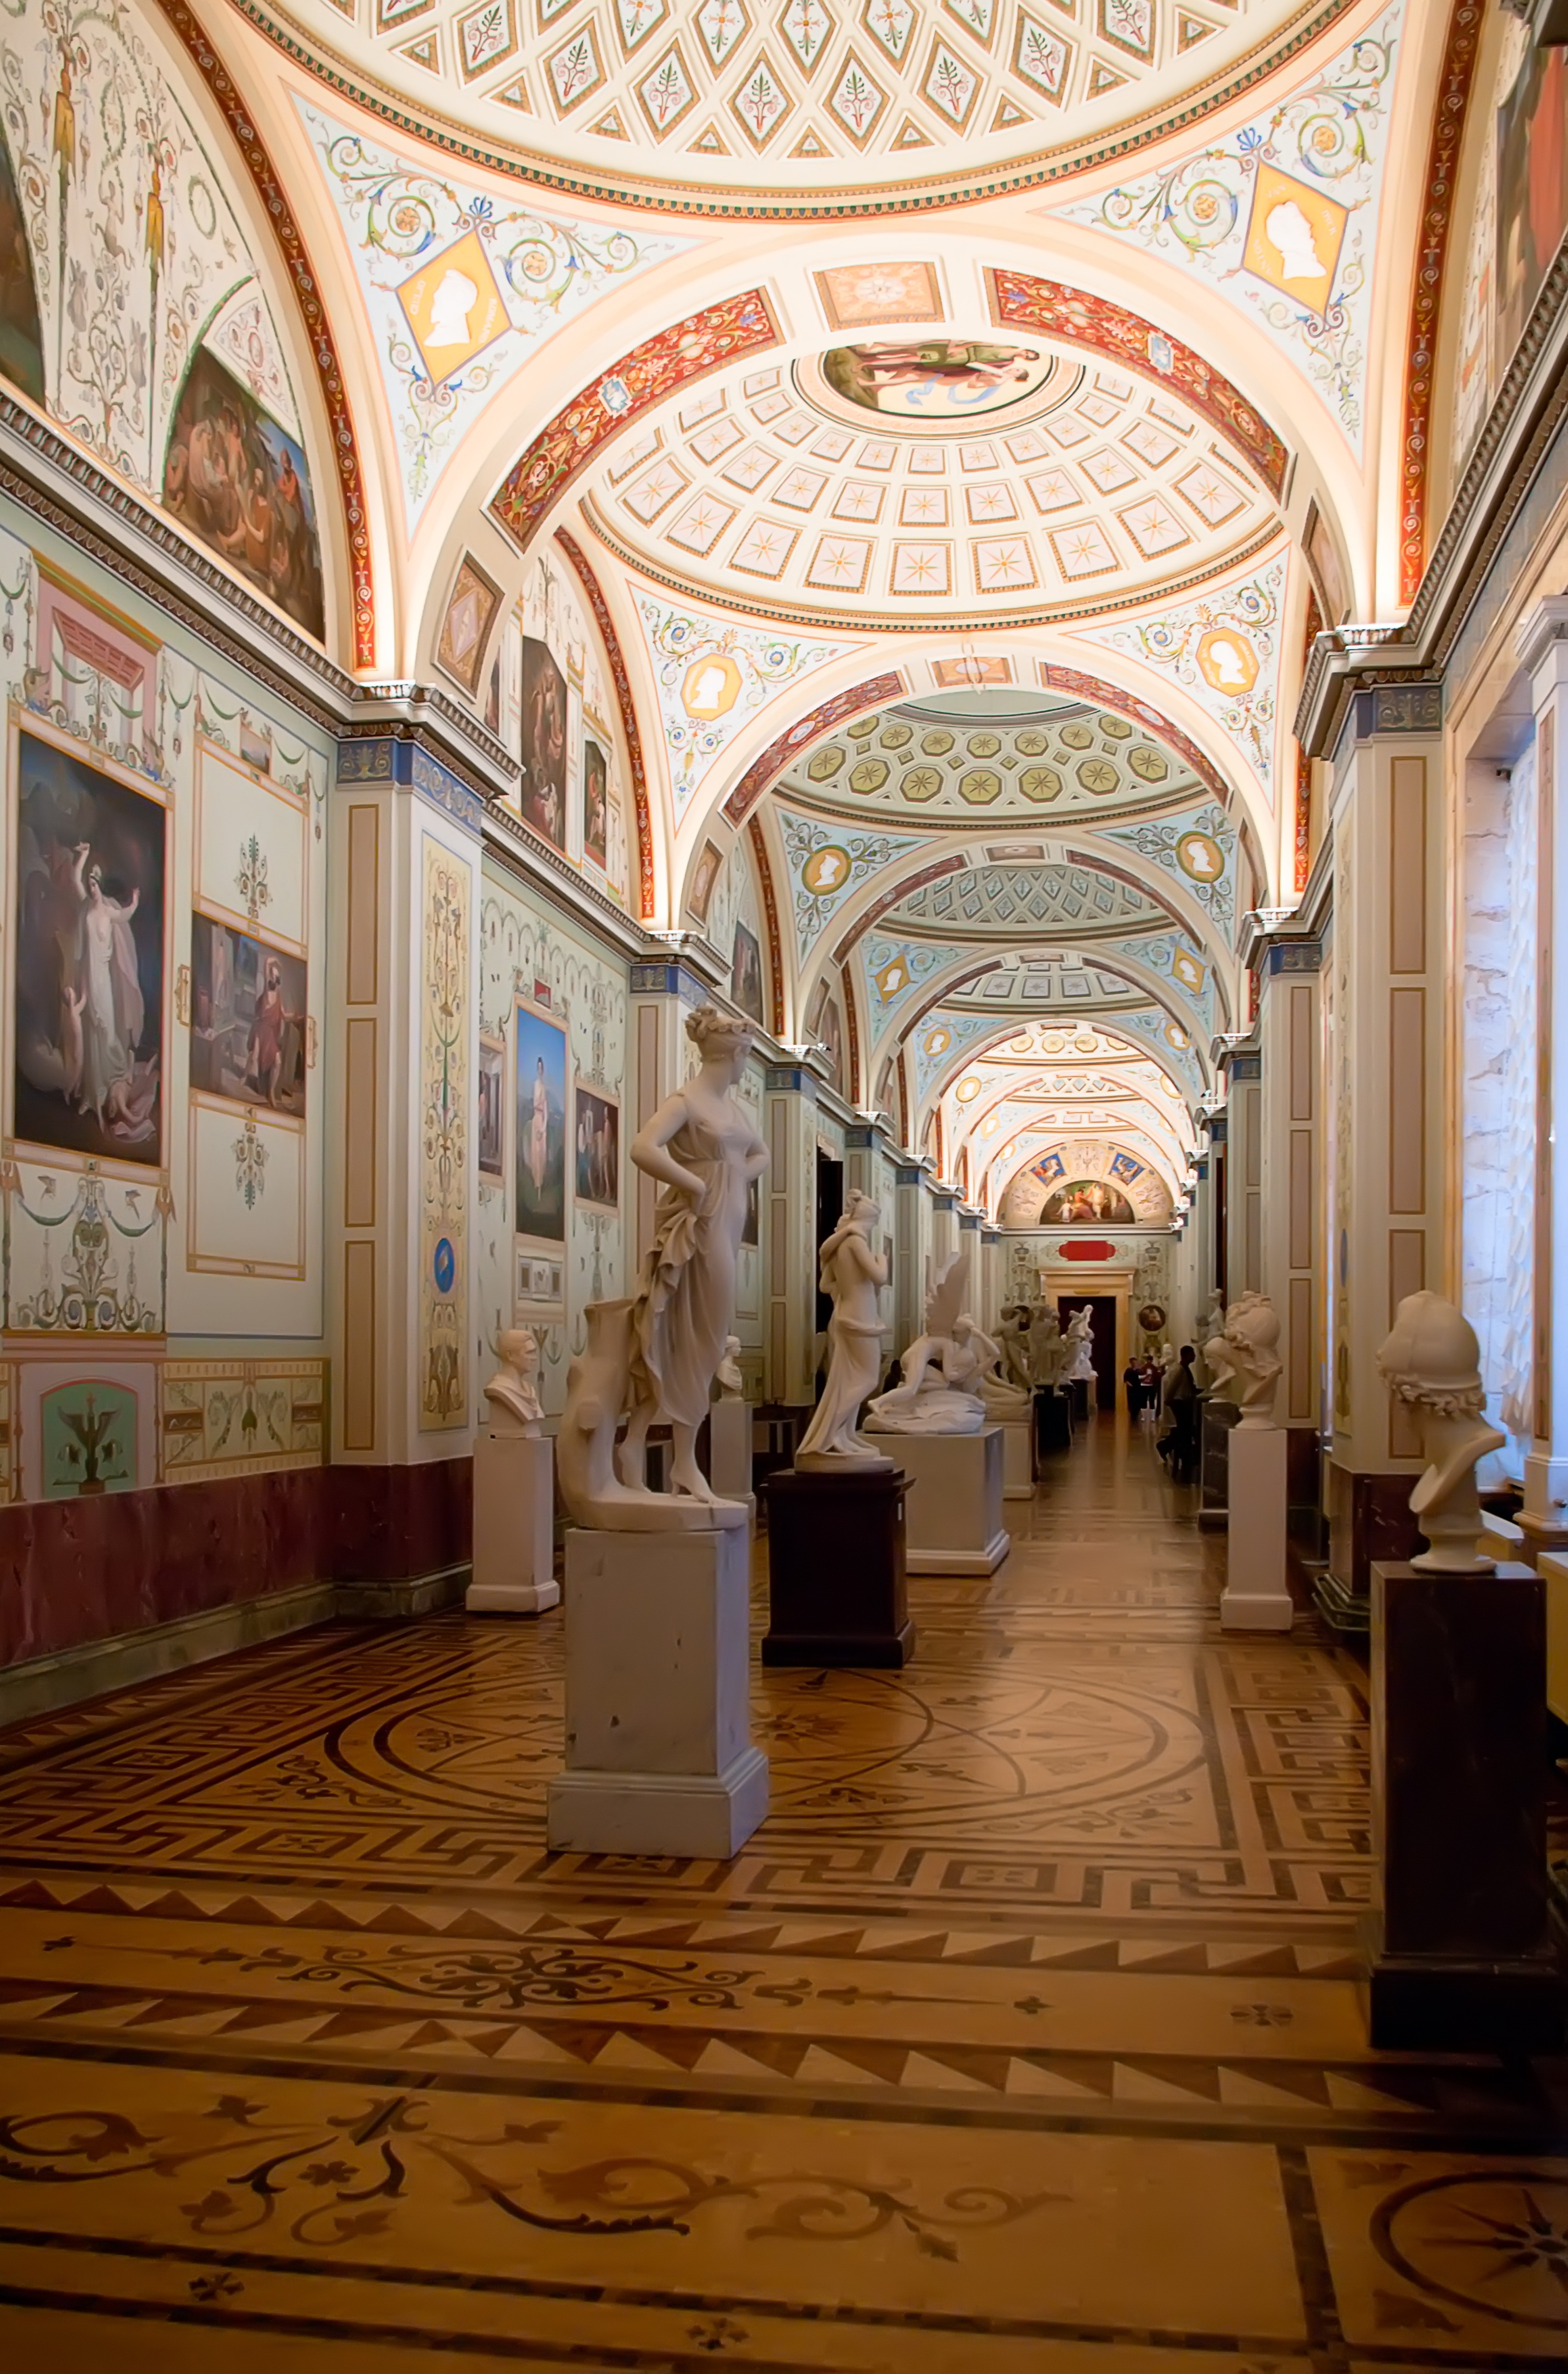
interior, building, palace, museum, place of worship, interior design, synagogue, ballroom, tourist attraction, hermitage, st petersburg russia, ancient history